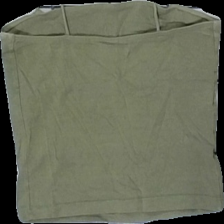
View: back
Type: Top
Category: Ladies
Brand: Gina Tricot
Colors: Green
Material: 100% cotton
Cut: Tight, Cropped
Size: M
Season: Summer
Stains: Minor
Price range: <50
Recommended usage: Recycle